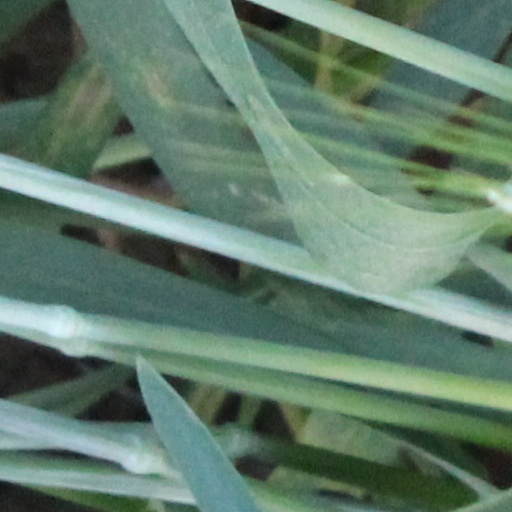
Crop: wheat